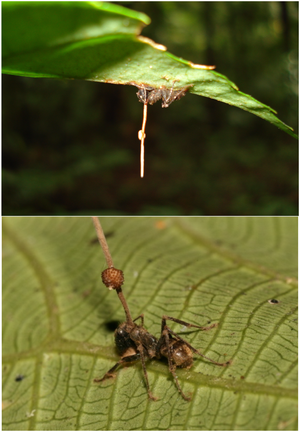
Ophiocordyceps
Ophiocordyceps unilateralis